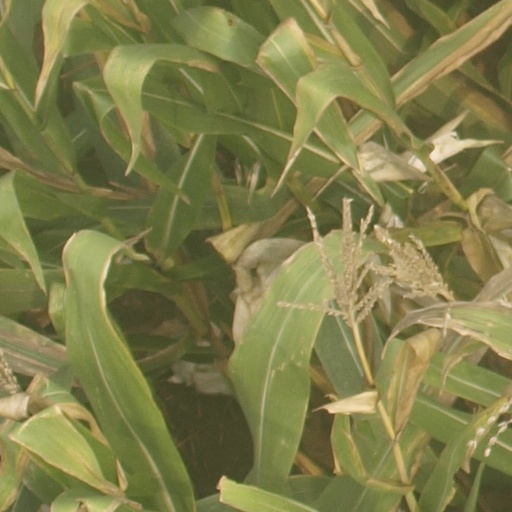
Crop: maize; corn